Tongariro National Park

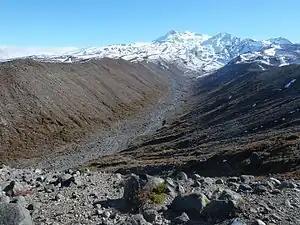
Wahianoa Valley, a glaciated valley on the southeast side of Mount Ruapehu

Like the whole of New Zealand, Tongariro National Park is situated in a temperate zone. The prevailing westerly winds gather water over the Tasman Sea. Apart from Mount Taranaki, the volcanoes of Tongariro National Park are the first significant elevations that these westerly winds encounter across the central North Island. Rain falls almost daily. The east–west rainfall differences are not as great as in the Southern Alps, because the three volcanoes do not belong to a greater mountain range, but there is still a noticeable rain shadow effect. The Rangipo desert on the eastern leeward side receives around of rainfall annually. At Whakapapa Village (elevation 1119 m) the average annual rainfall is about , in Ohakune (610 m) about and at higher altitudes, such as Iwikau Village (1770 m), about . In winter there is snow to about 1500 m. Temperatures vary dramatically, even within one day. At Whakapapa, they can fall below freezing point all year round. The average temperature is 13 °C, with a maximum of 25 °C in summer and a minimum of −10 °C in winter. In some summers the summits of the three volcanoes are covered with snow; on top of Mount Ruapehu, snow fields can be found every summer and the summit is glaciated.